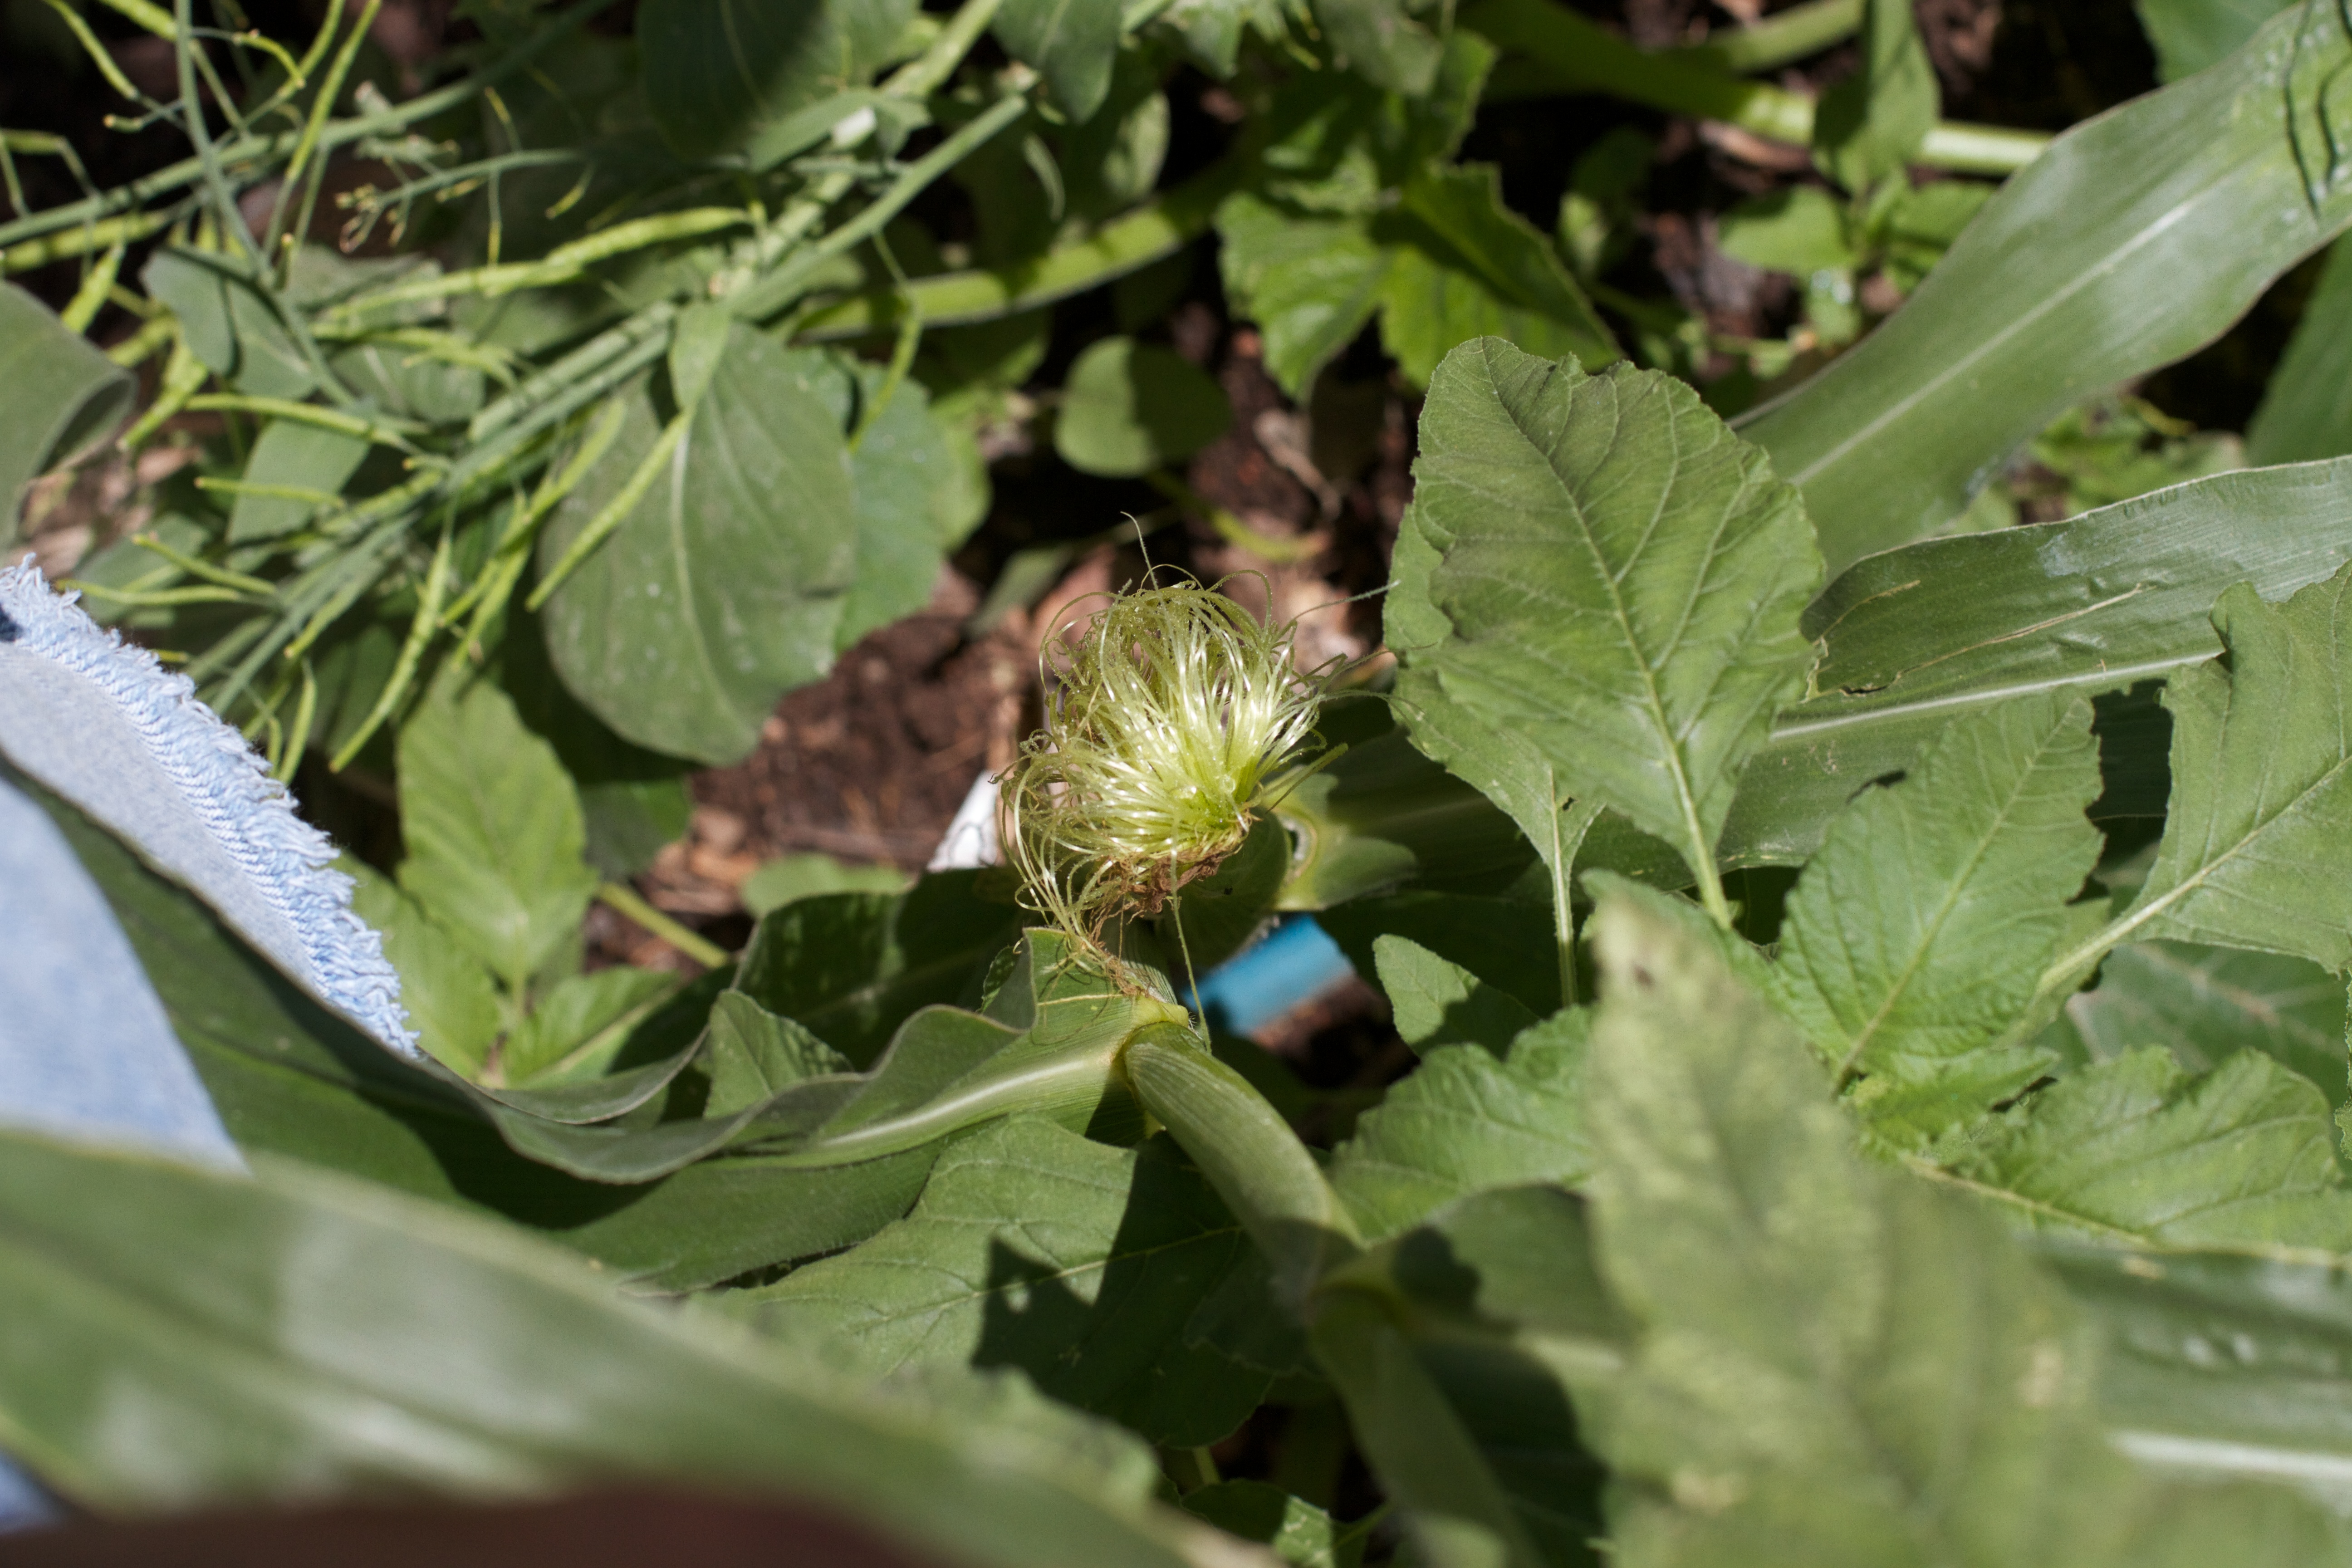
plant, leaf, flower, food, herb, produce, insect, corn, invertebrate, flowering plant, land plant